One O'Clock Lab Band

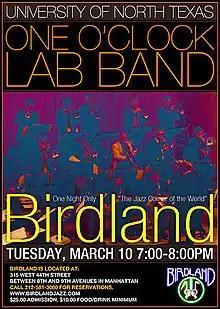
Poster: 2009 Performance in New York

One O'Clock Lab Band is an ensemble of the Jazz Studies division at the University of North Texas College of Music in Denton, Texas. Since the 1970s, the band's albums have received seven Grammy Award nominations, including two for "Lab 2009".